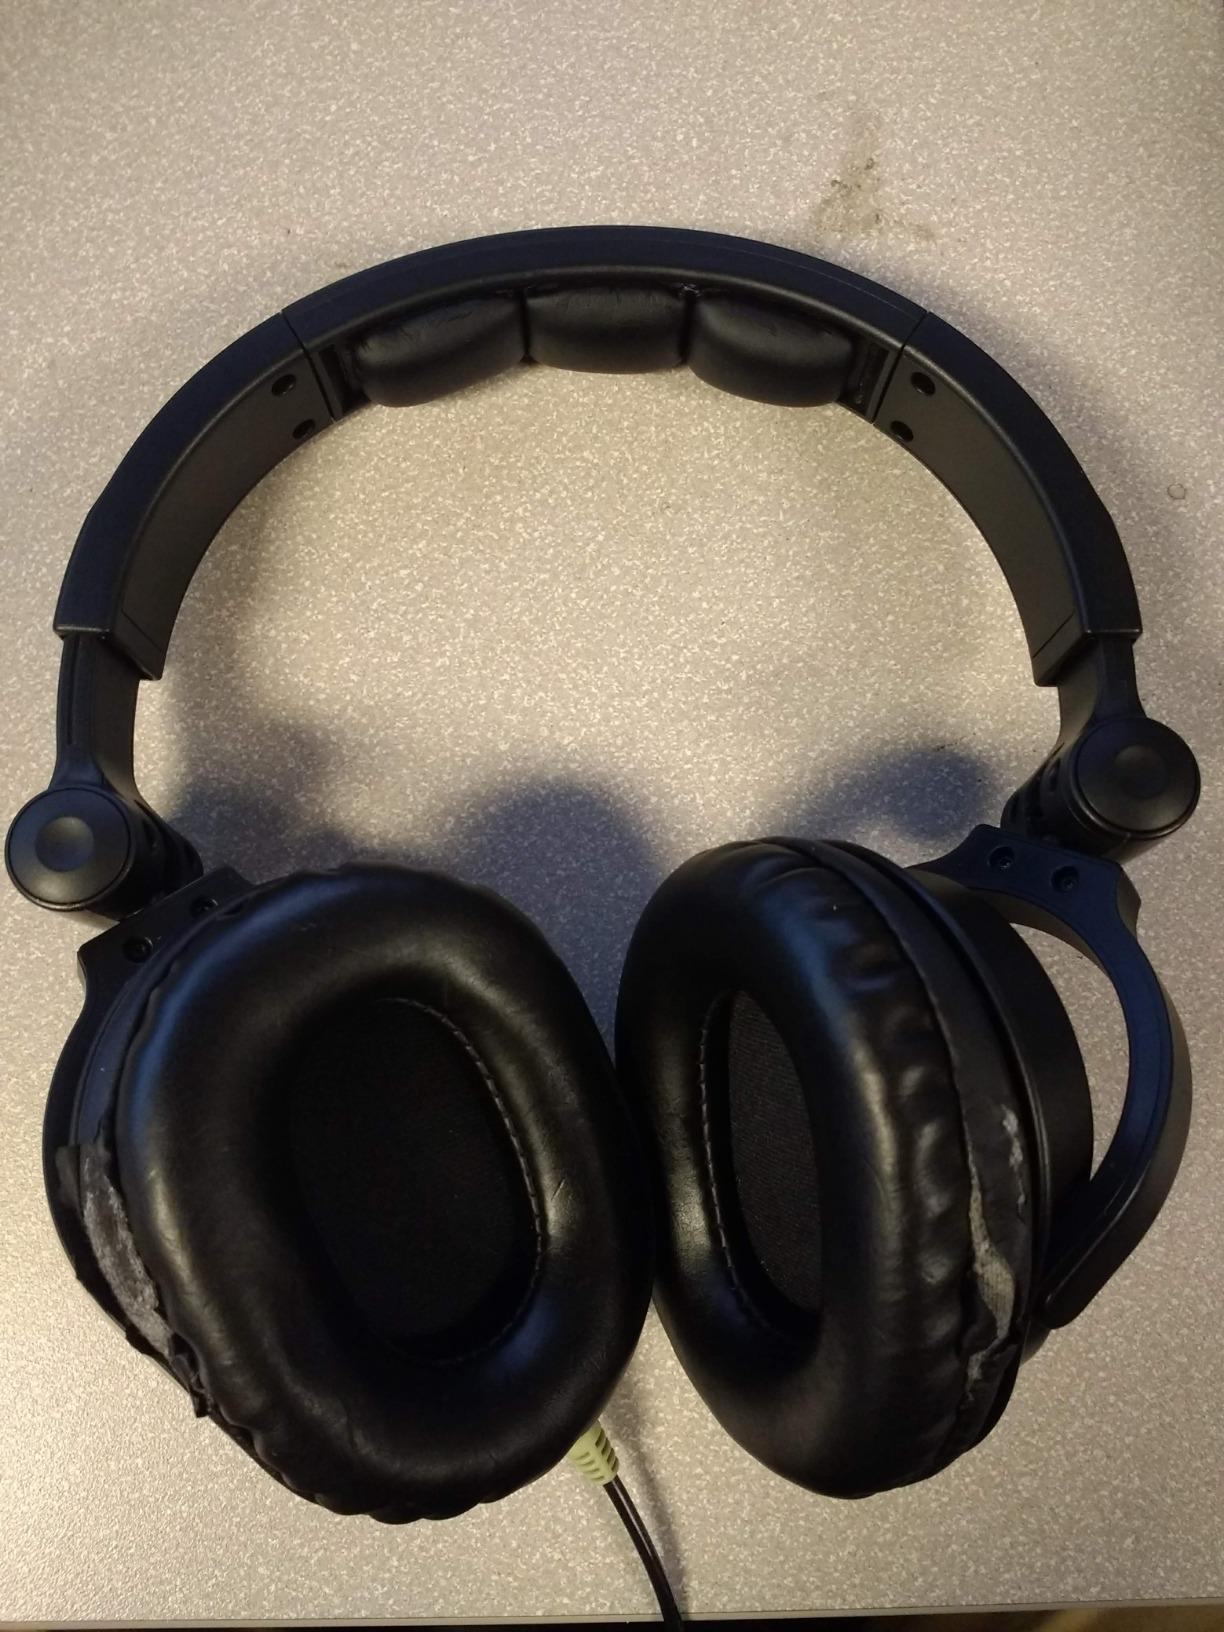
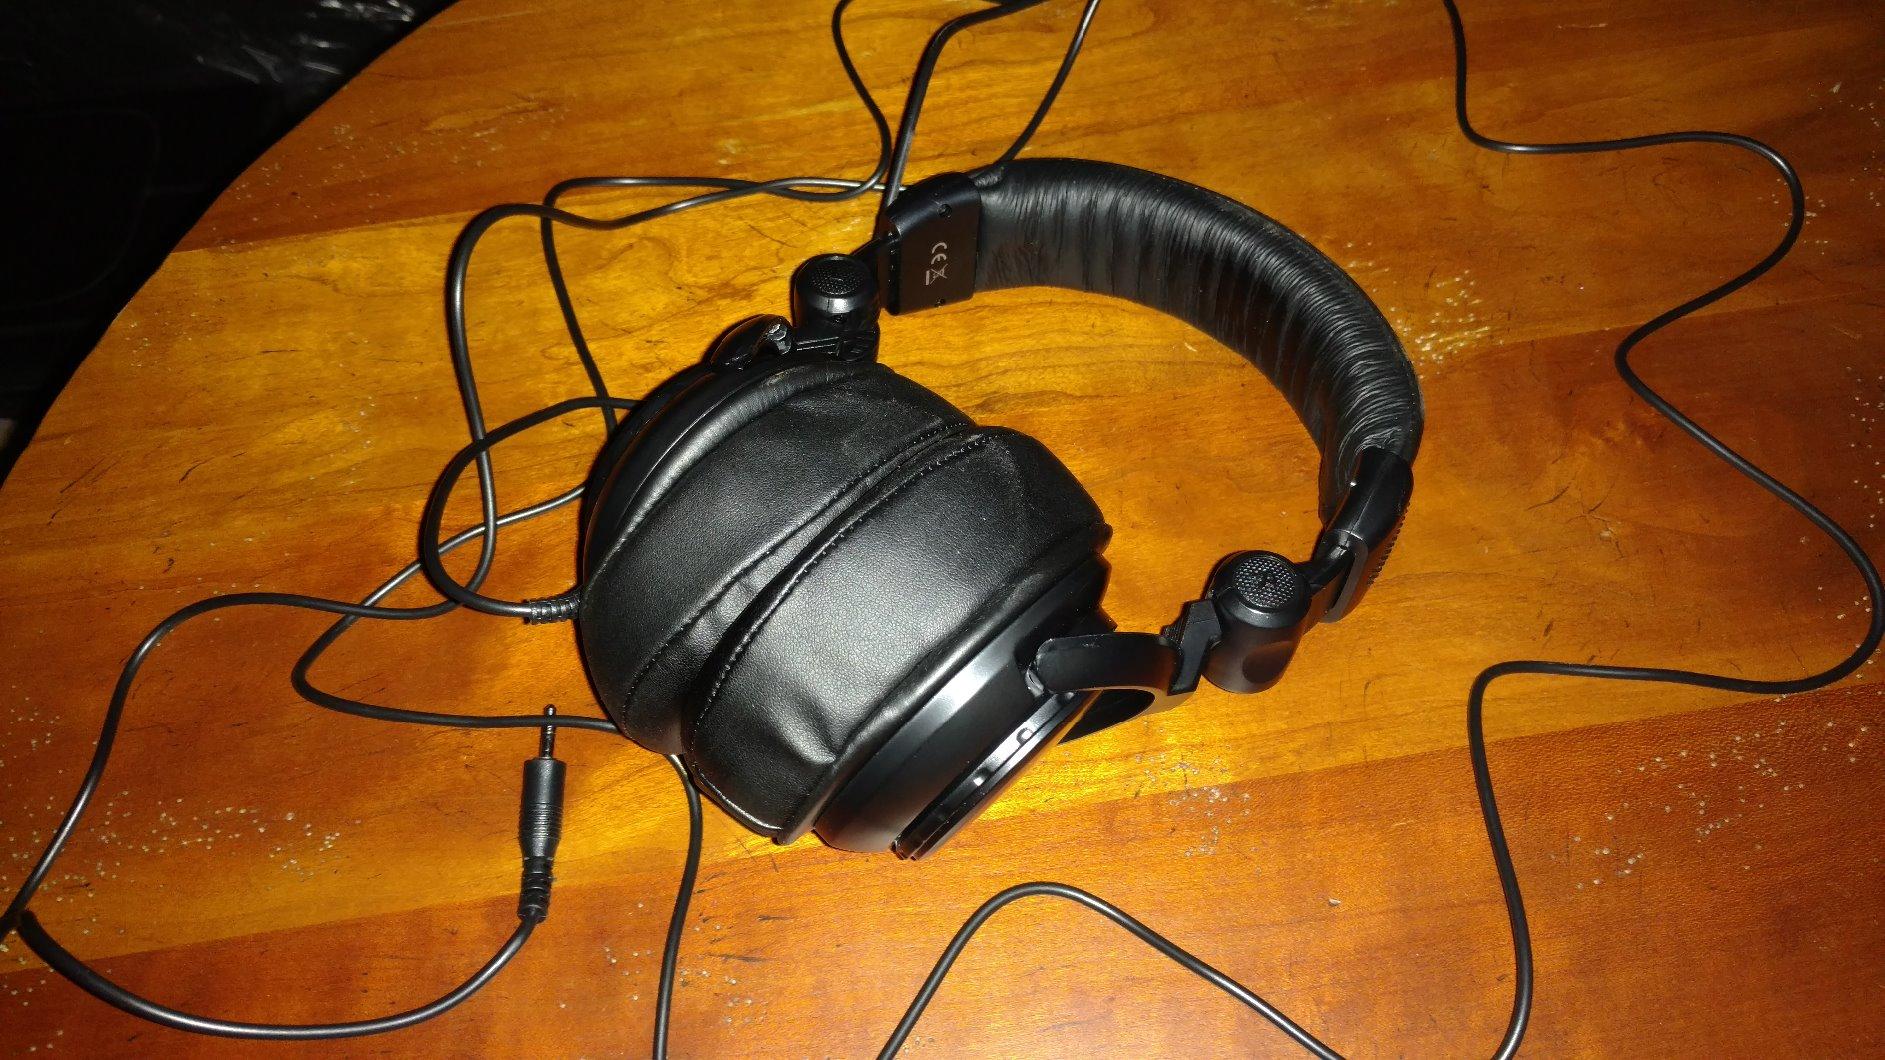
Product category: headphones
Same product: no